Kozelsk offensive

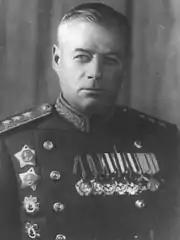
3rd Tank Army commander Prokofy Romanenko, post-1944

The German 2nd Panzer Army, commanded by Rudolf Schmidt, launched Operation Wirbelwind, an attack meant to shorten Army Group Centre's frontline by cutting off and defeating the Soviet troops of the 10th and 16th Armies stationed in the Kirov and Sukhinichi salient, on 11 August. The original attack plan would have involved a simultaneous advance of the 2nd Panzer Army form the south and the 4th Army from the north, which was to cut off the salient at its base. However, the first Rzhev–Sychyovka offensive operation, a Soviet attack that began in late July 1942, forced the relocation of most of the 4th Army to reinforce the defense of Rzhev. At the insistence of Army Group Centre commander Günther von Kluge, the offensive took place despite this, and the attack was made with only the forces of the 2nd Panzer Army. The 2nd Panzer Army's tank spearhead force, the 9th and 11th Panzer Divisions, ran into the 16th Army's fortified defensive lines, and the 9th and 19th Panzer Divisions were halted after crossing the Zhizdra River. The 2nd Panzer Army in "Wirbelwind" captured the village of Ulyanovo and created a salient in the Soviet line, surrounding and destroying forward elements of three rifle divisions.